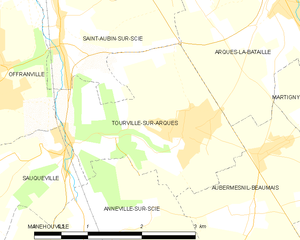
Carte des communes françaises Tourville-sur-Arques